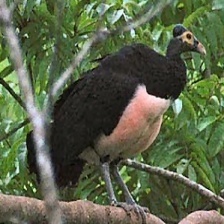
Species: MALEO
Scientific name: MACROCEPHALON MALEO